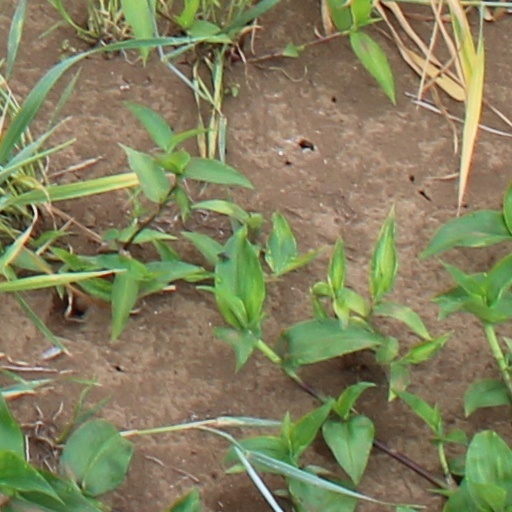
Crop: wheat